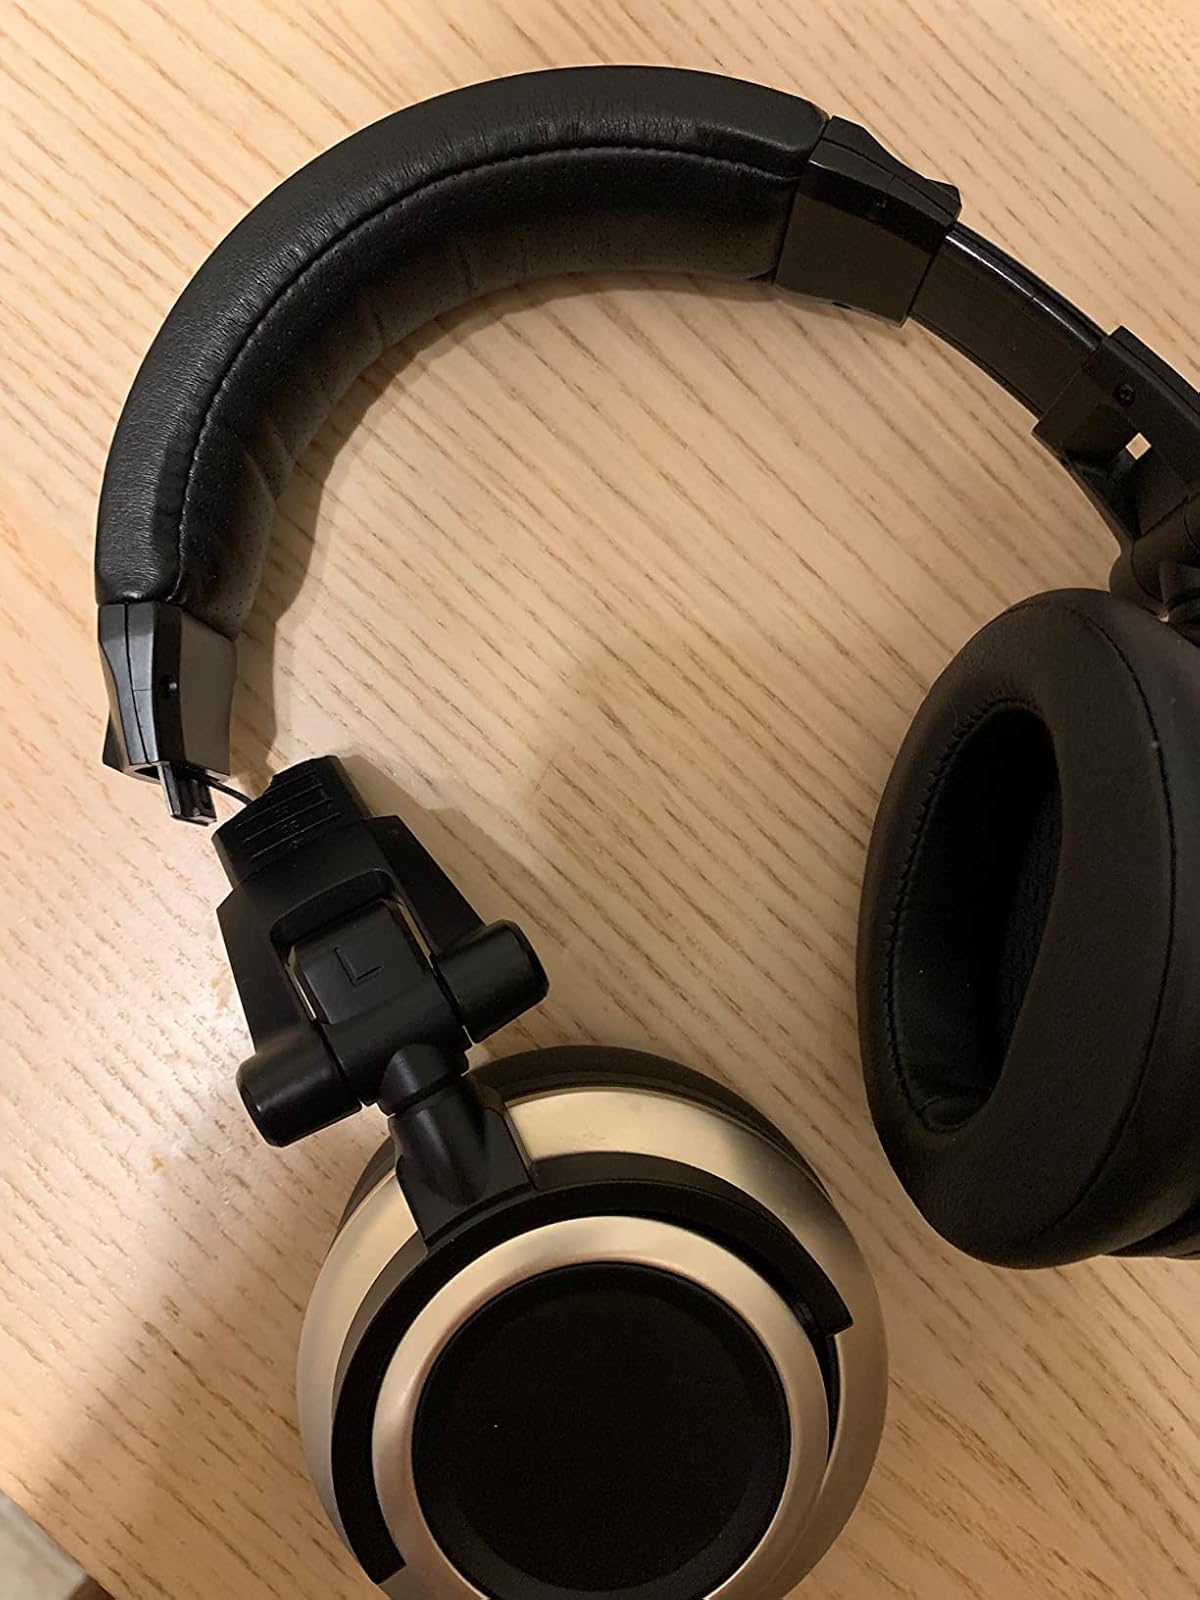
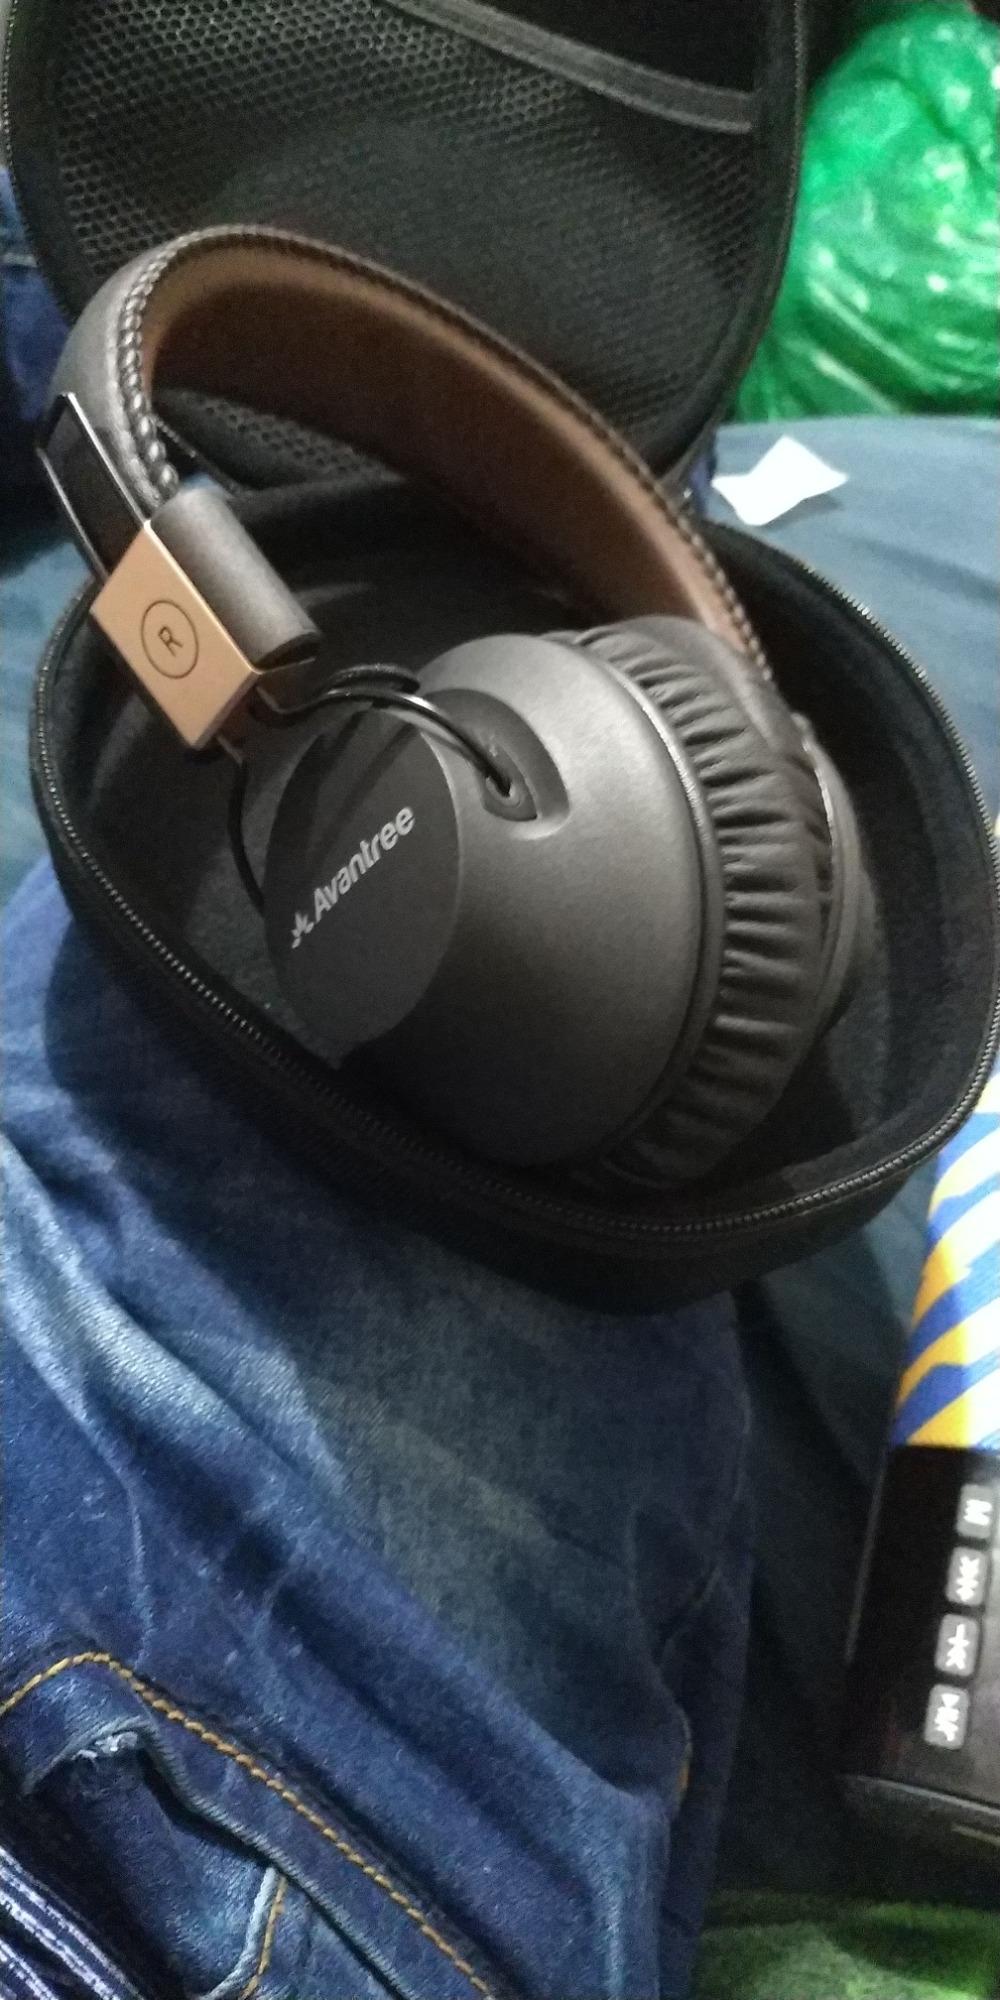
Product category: headphones
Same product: no